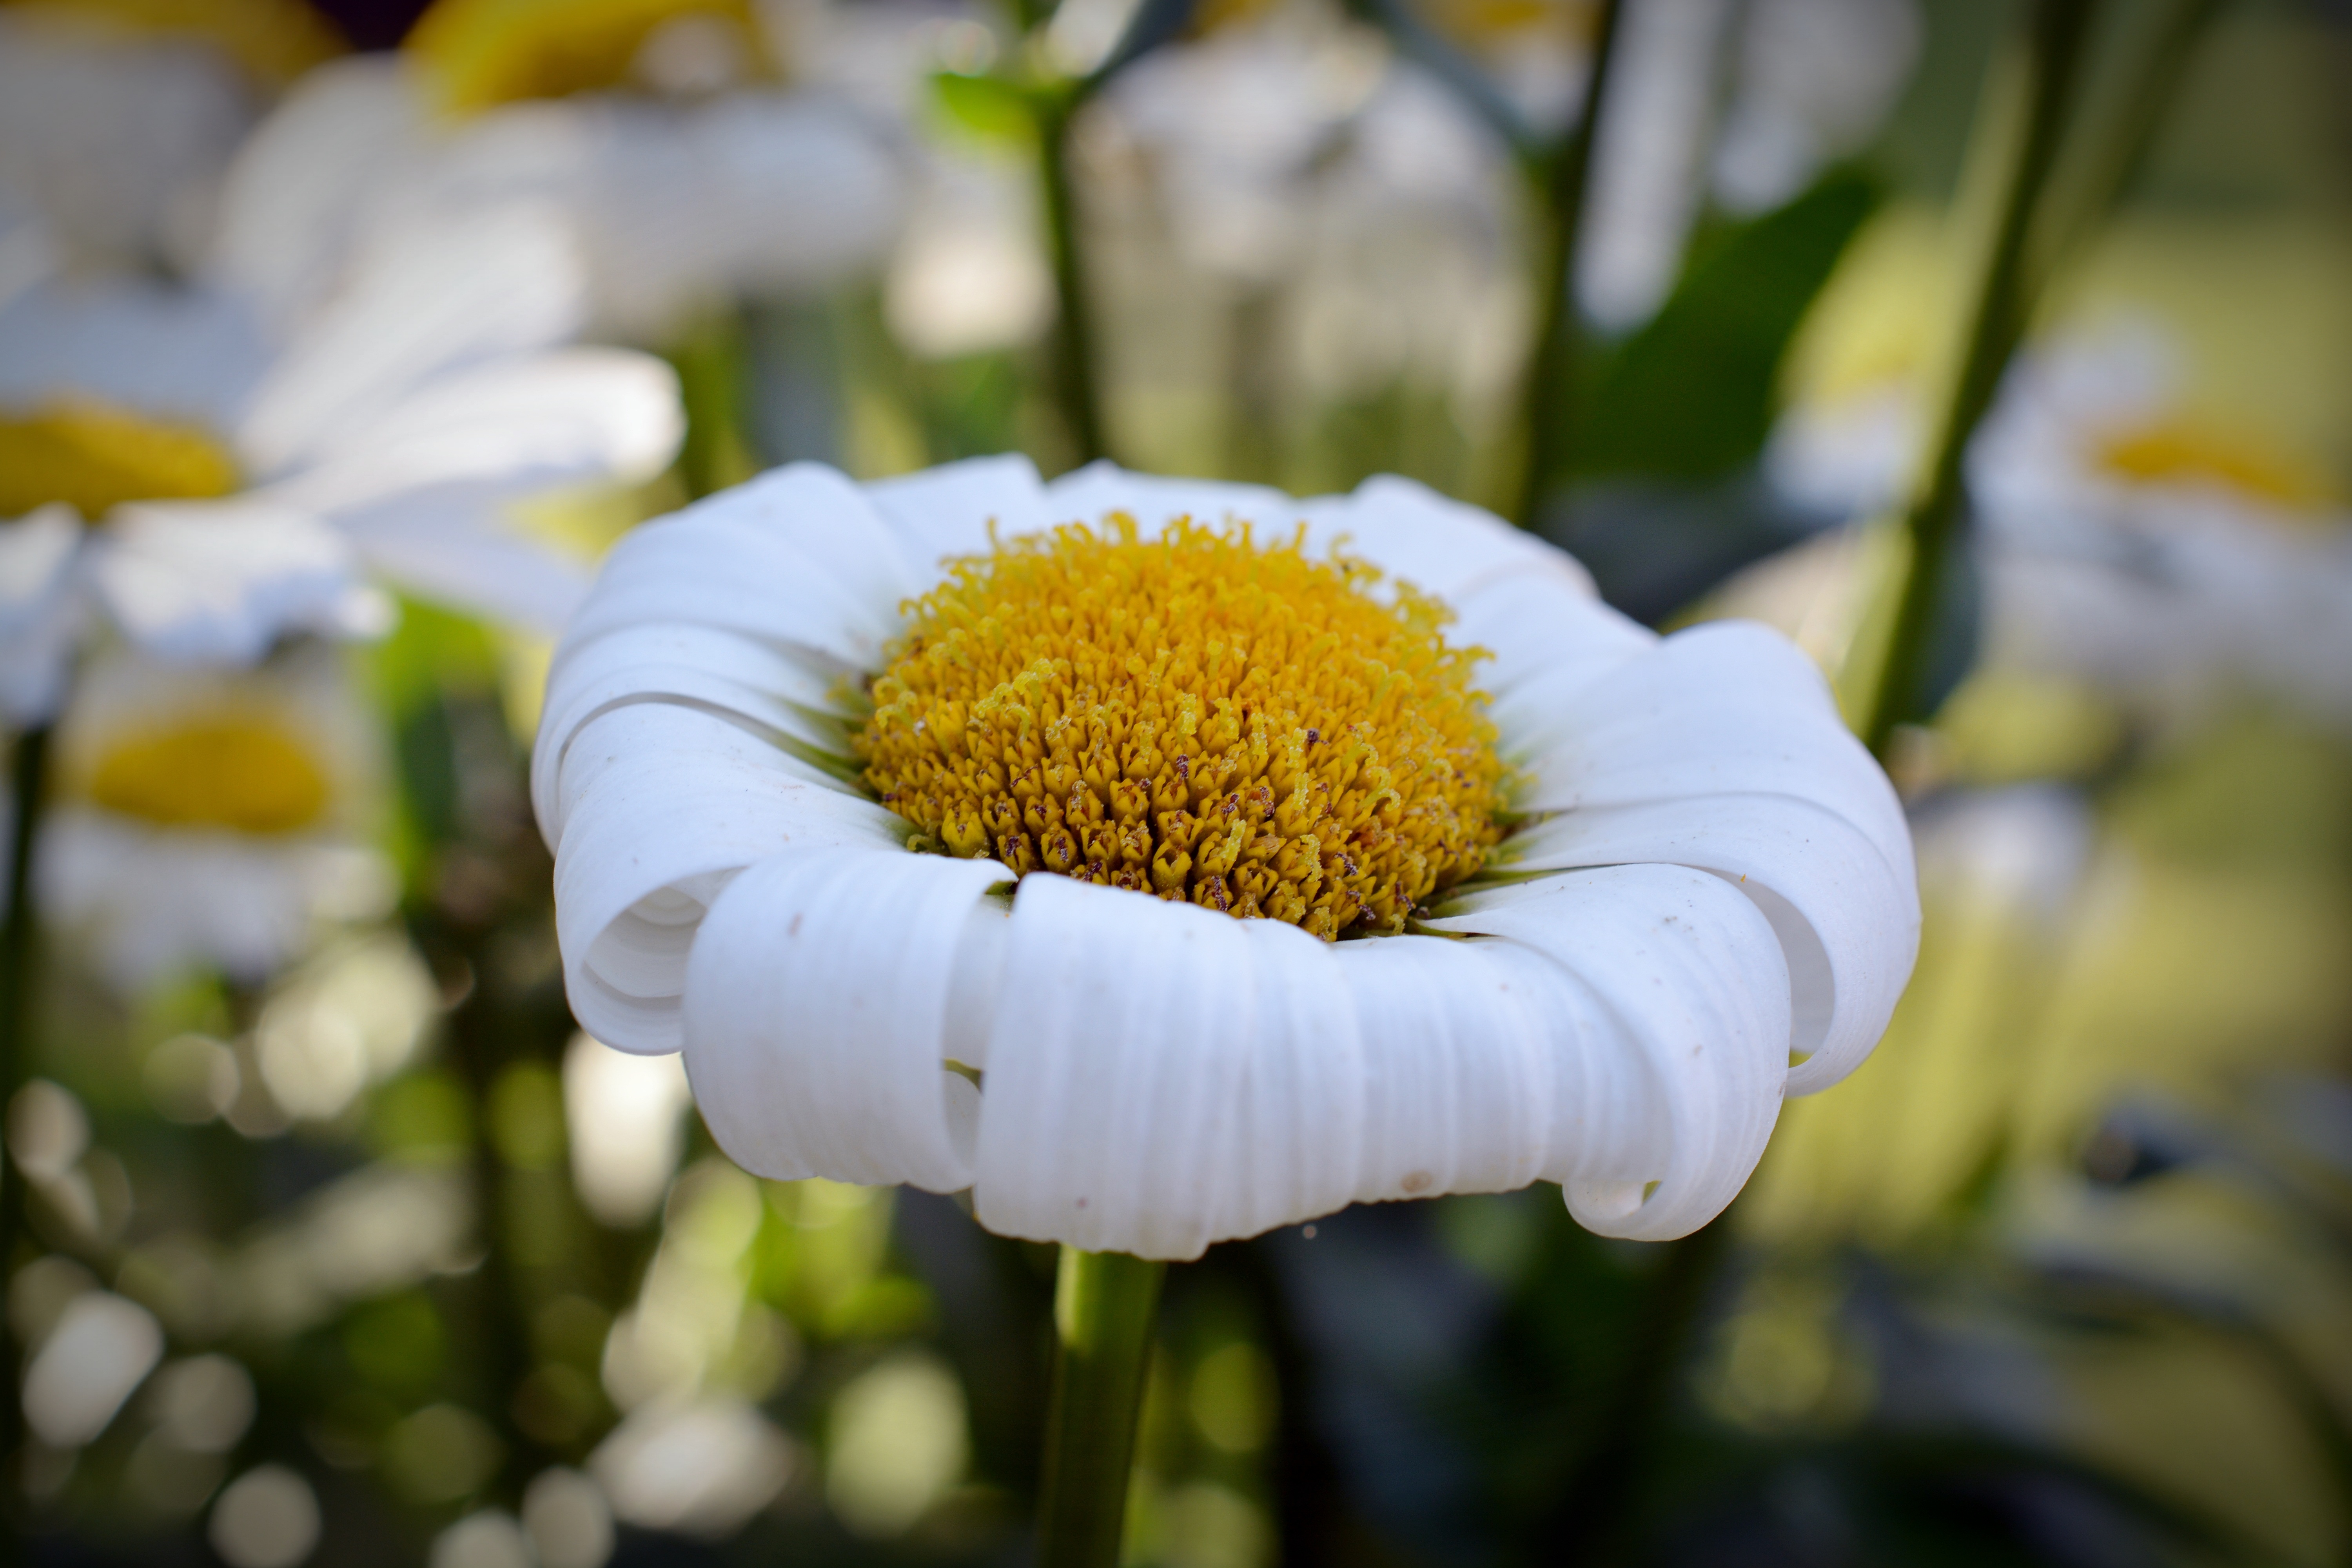
nature, blossom, plant, sunlight, leaf, flower, petal, daisy, green, botany, yellow, close, flora, wildflower, flowers, close up, withered, faded, marguerite, macro photography, flowering plant, daisy family, gartenmargerite, plant stem, land plant